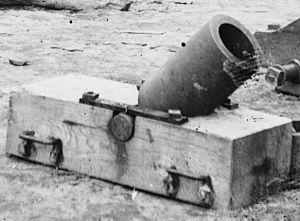
Menno, baron van Coehoorn, est un soldat et ingénieur militaire néerlandais d'origine suédoise. Il est à l’origine de nombreuses innovations dans les armes de siège et les techniques de fortification.